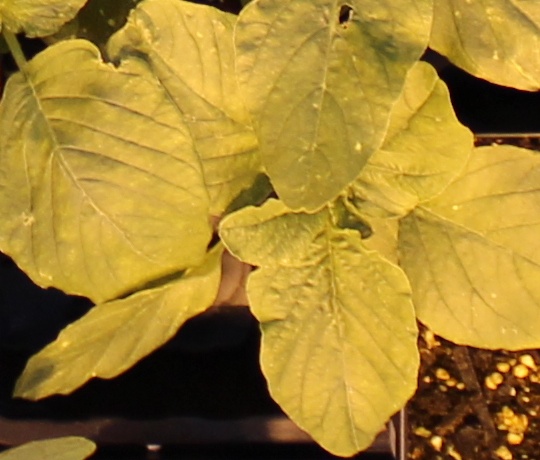
Label: Redroot Pigweed